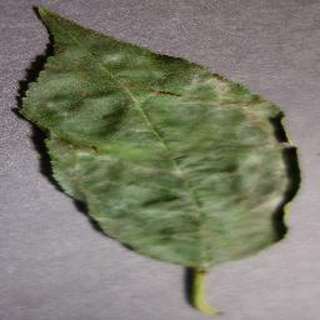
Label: cherry_powdery_mildew